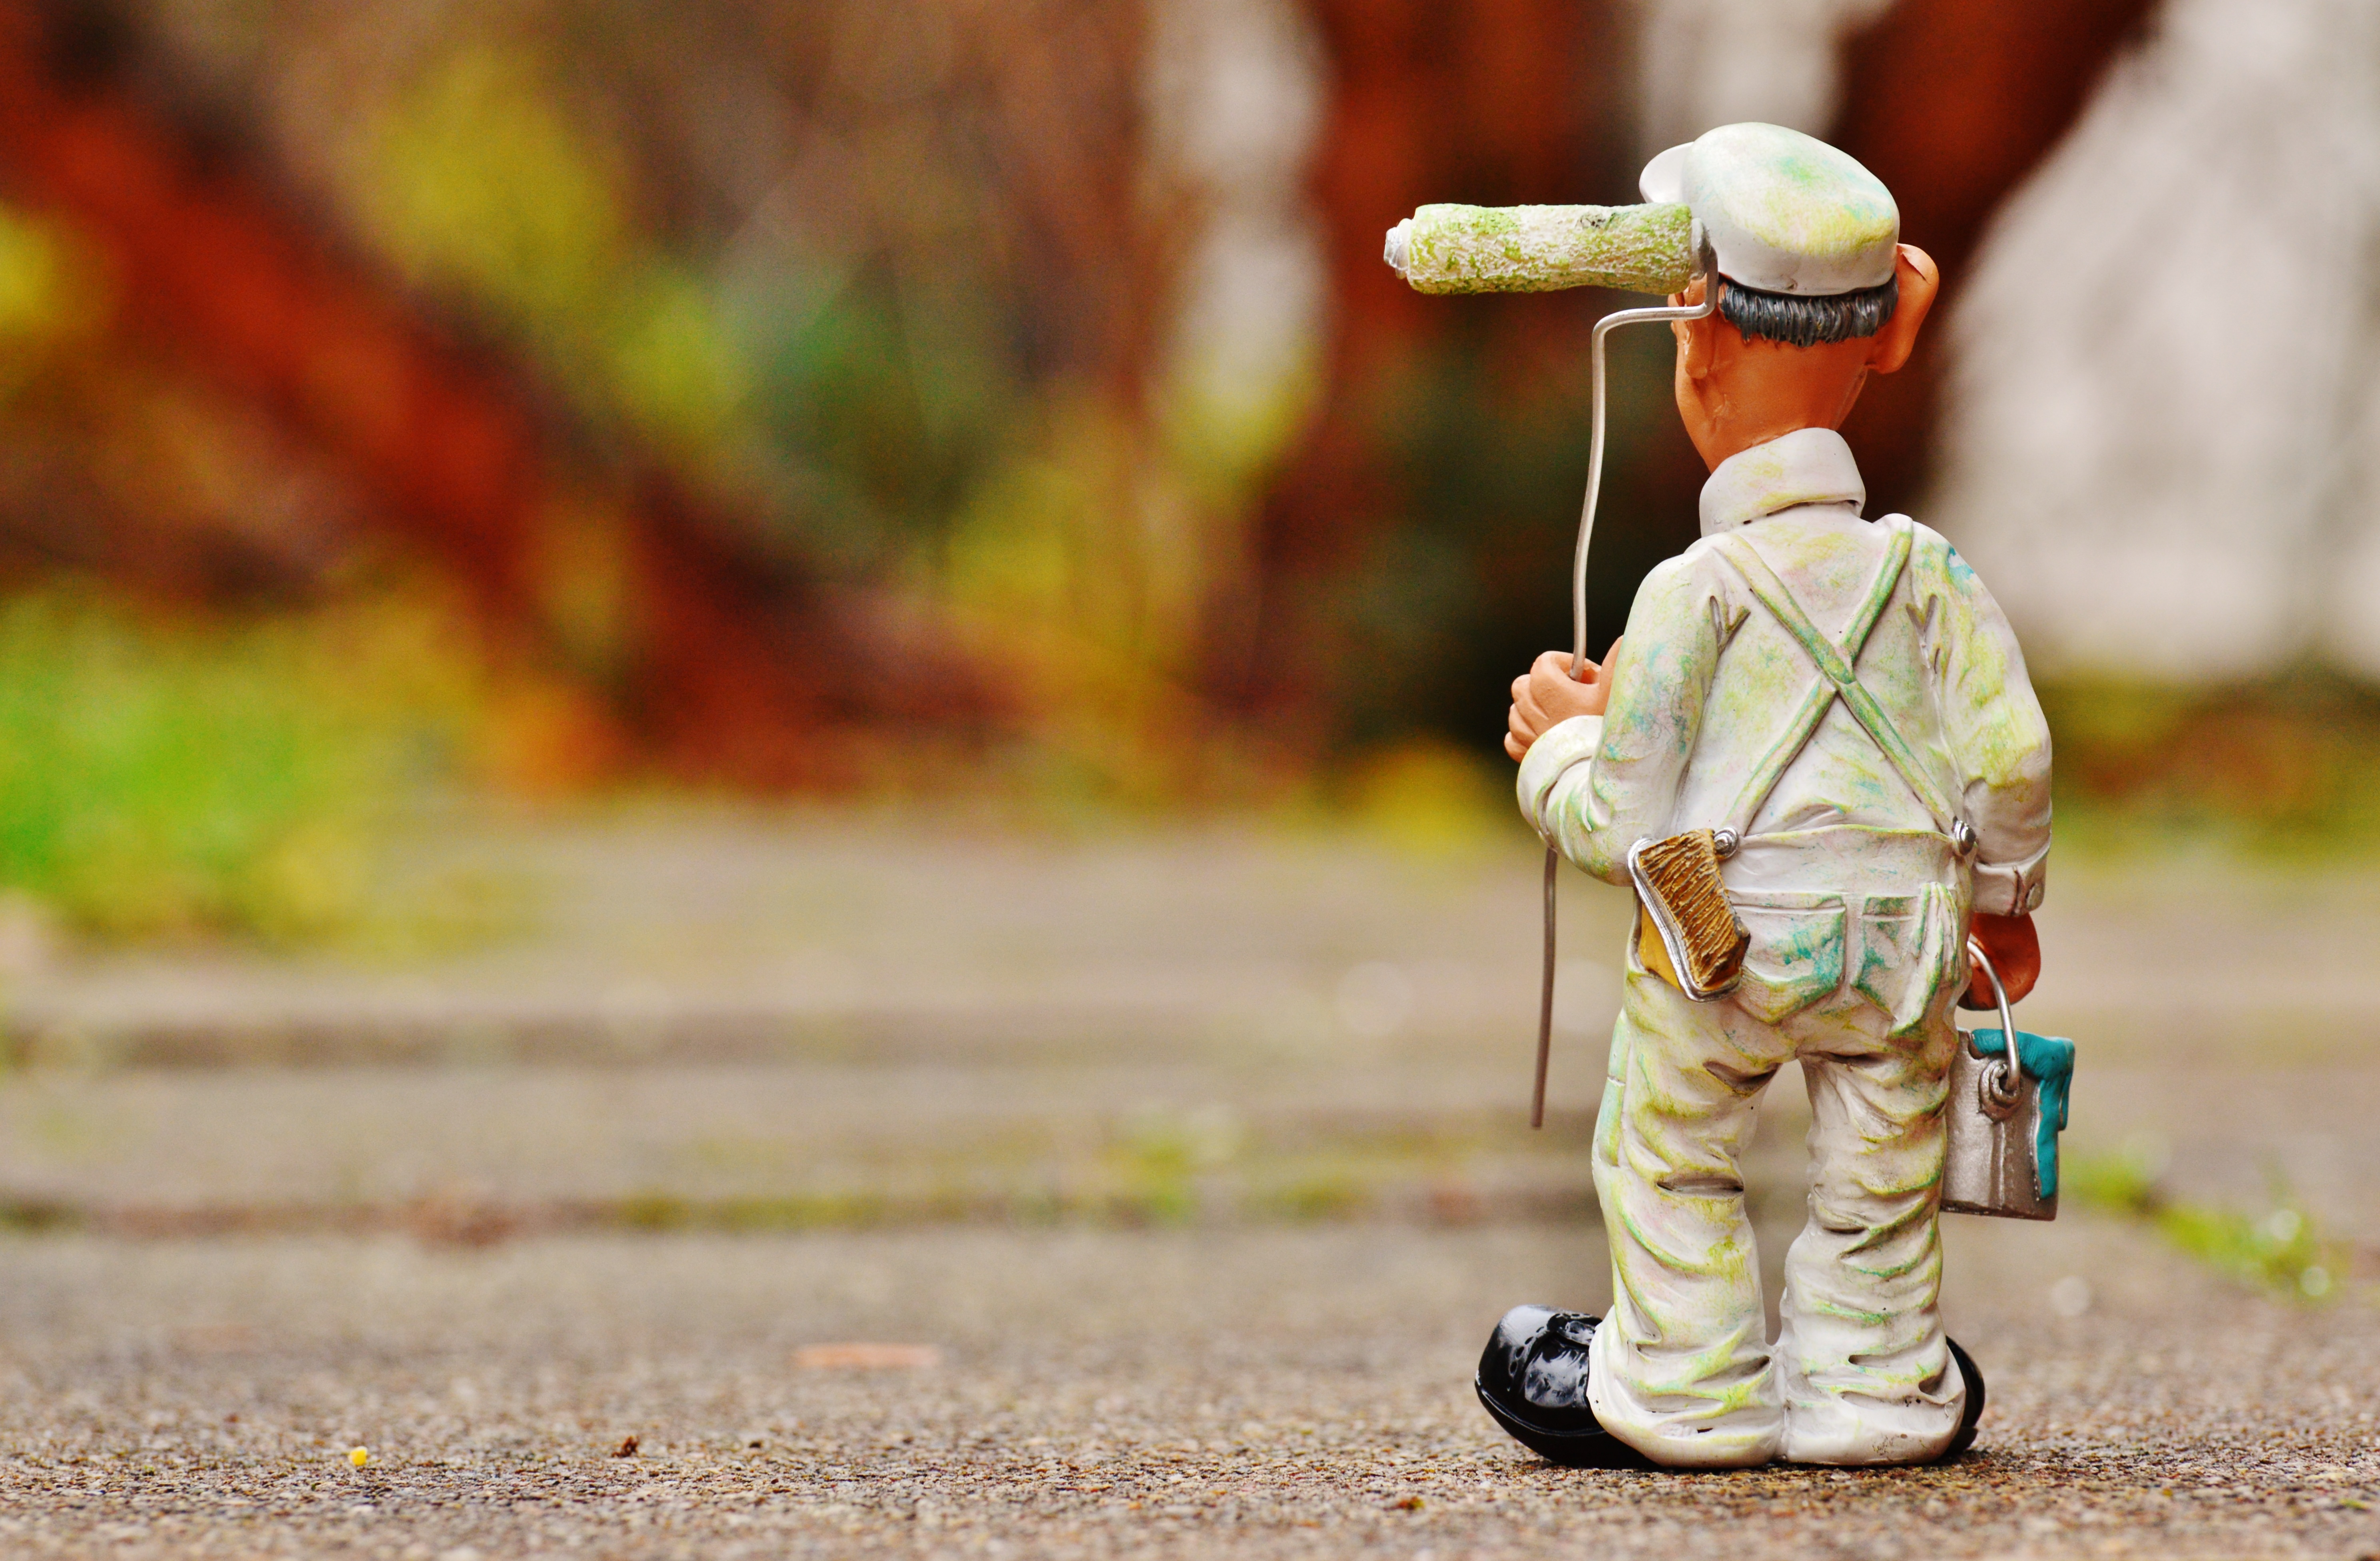
work, cute, statue, decoration, spring, color, paint, craft, yellow, toy, painting, deco, painter, figure, roll, funny, job, delete, renovate, painter working, house painter, ink roller